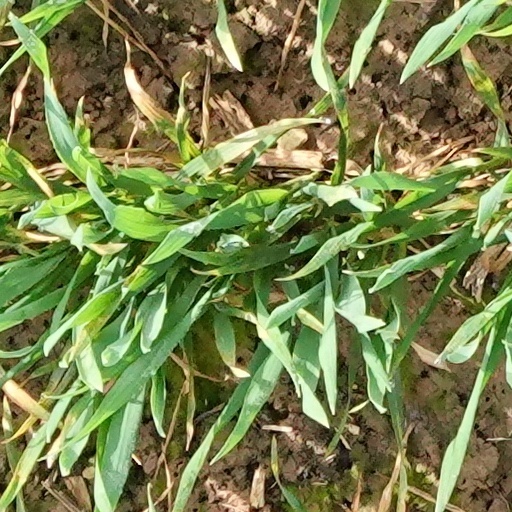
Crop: wheat